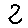
Label: 2